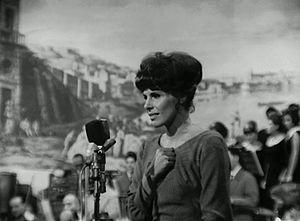
Le festival de Naples, est un concours musical consacré à la chanson napolitaine, né à Naples en 1952 et interrompu depuis 2004. Le spectacle fut diffusé par la RAI de 1952 à 1970 et, dans une nouvelle formule, par la Rete 4 de 1998 à 2004.